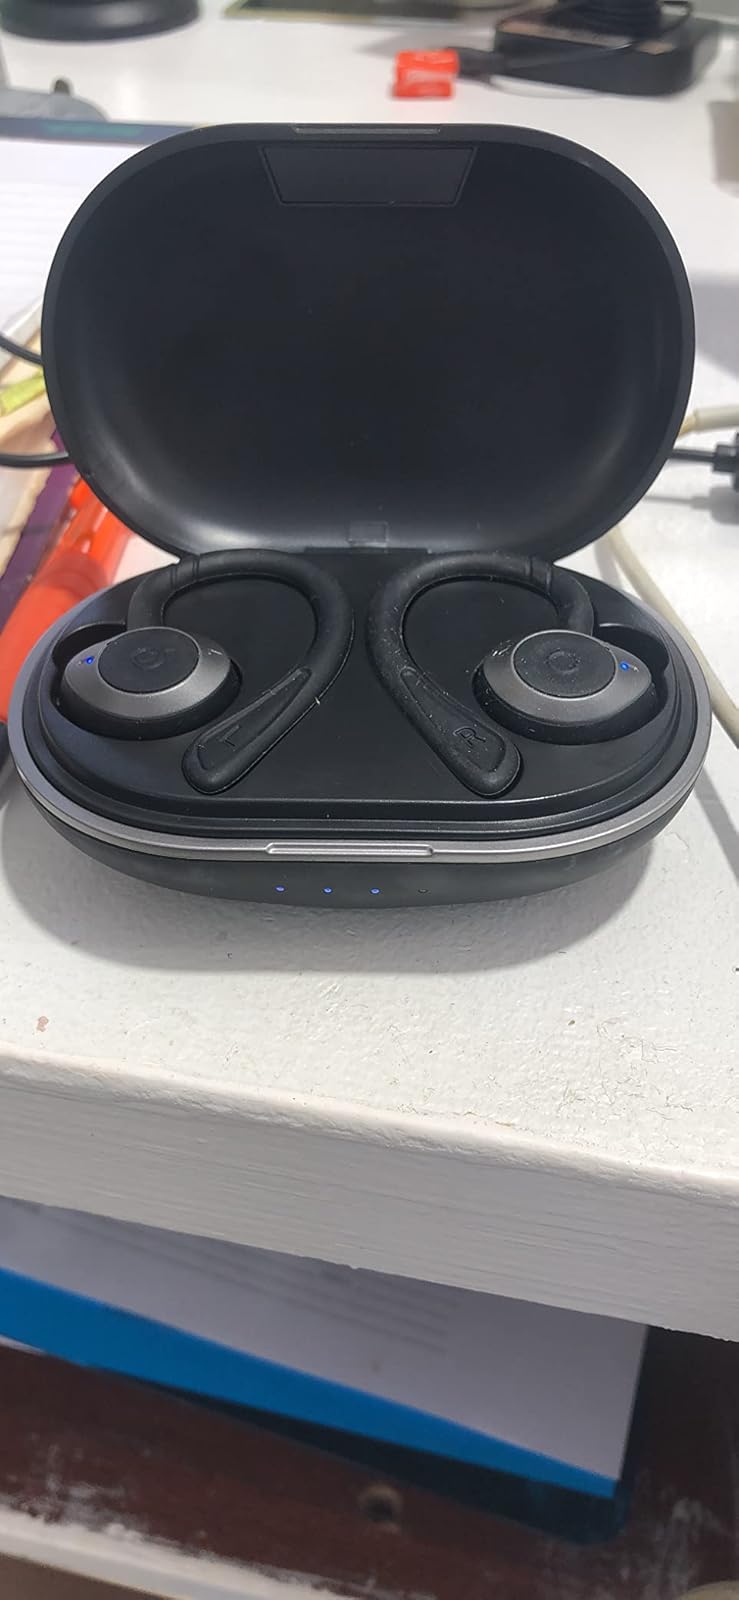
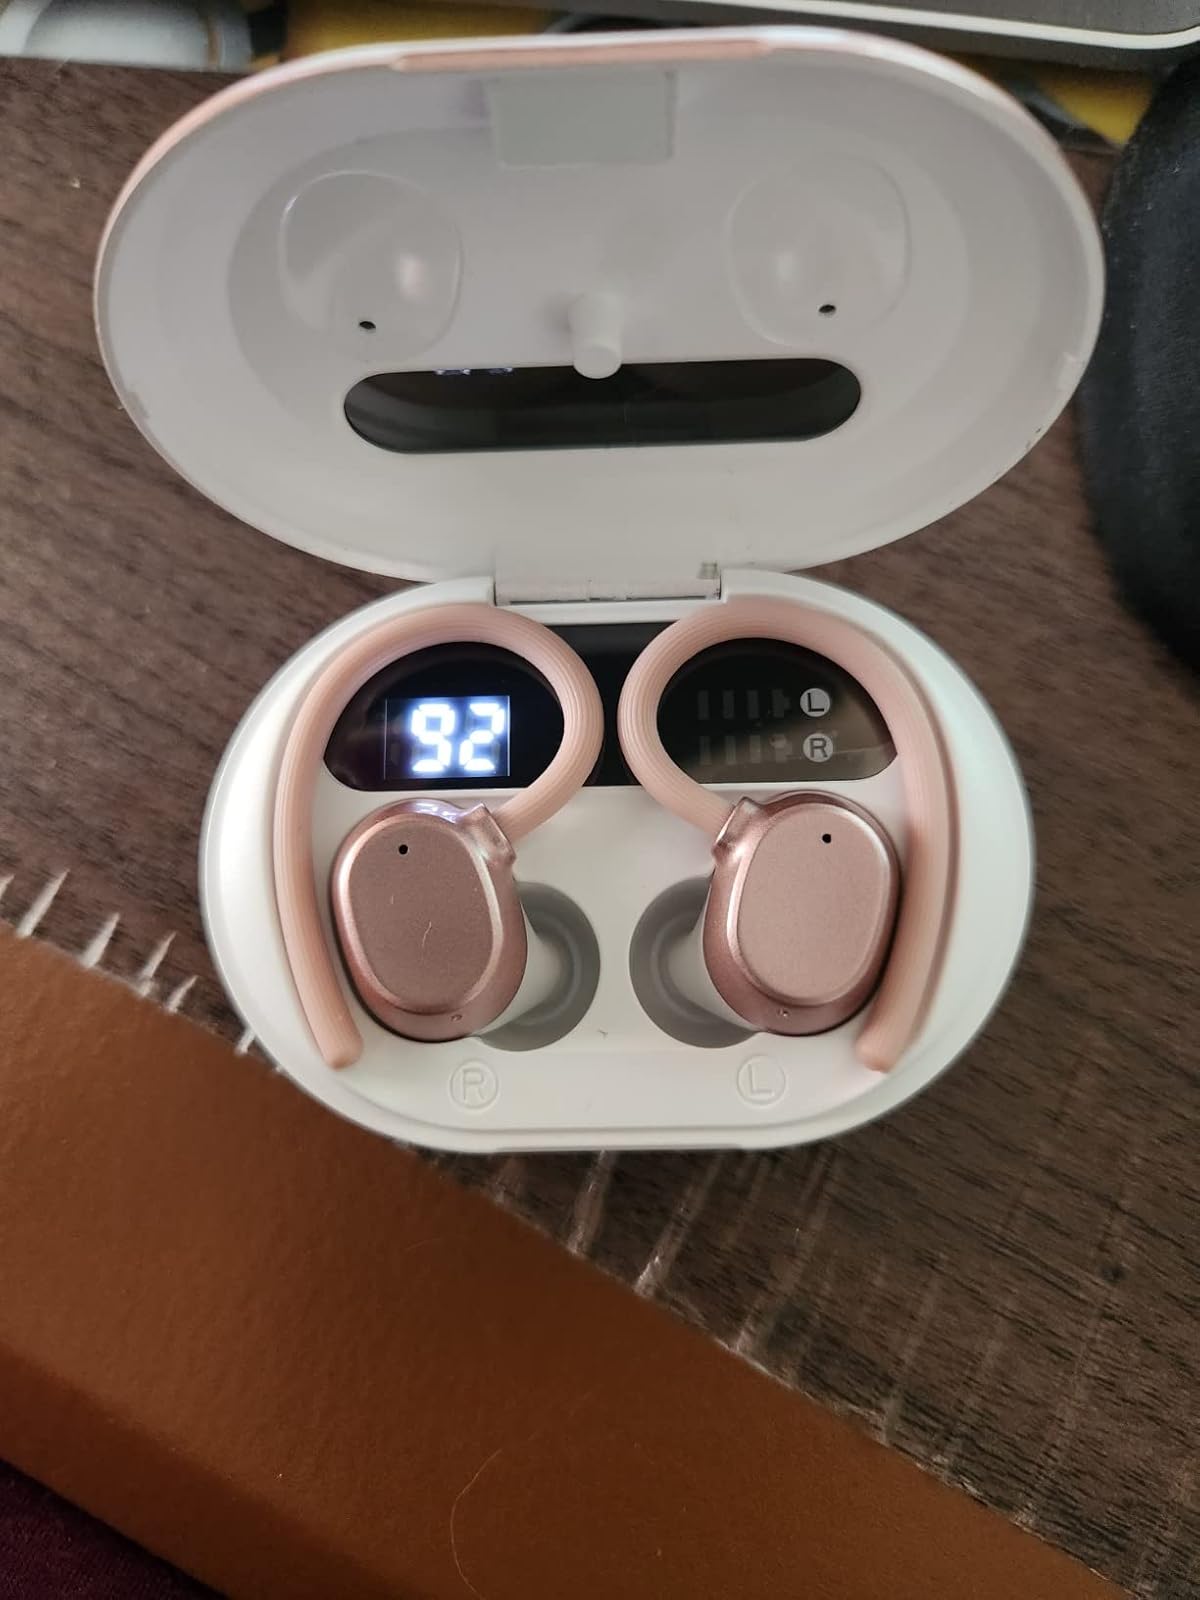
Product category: earbuds
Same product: no